Build-a-lot

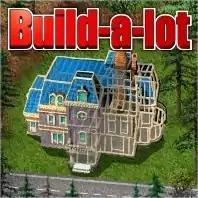

Build-a-lot is a 2007 casual video game for Microsoft Windows. The object of the game is to construct, upgrade and sell houses for profits. They can flip houses for quick cash or collect rent to make funds go up. Players help mayors from eight different areas and through 35 different levels to complete the game. "Build-a-lot" was created by HipSoft. It has also been ported to Mac OS X by Red Marble Games. In 2009 it was ported to mobile phones, iOS systems and BlackBerry's by Glu Mobile. It was ported to the Nintendo eShop and DSI shop on August 18, 2011. In July 2013, Build-a-lot 3 and Build-a-lot 4: Power Source was ported to Android by Glu Mobile again